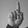
ASL letter: D